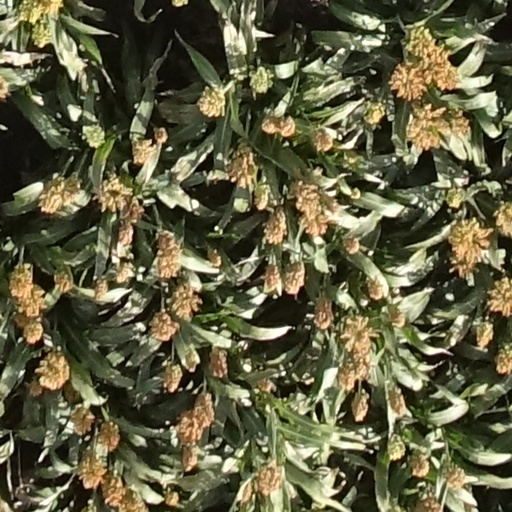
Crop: sorghum